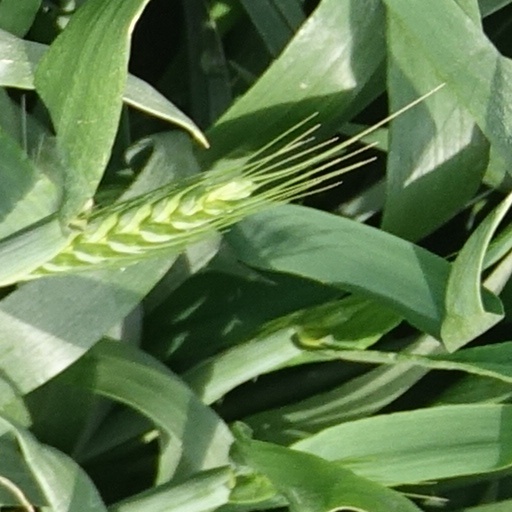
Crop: wheat